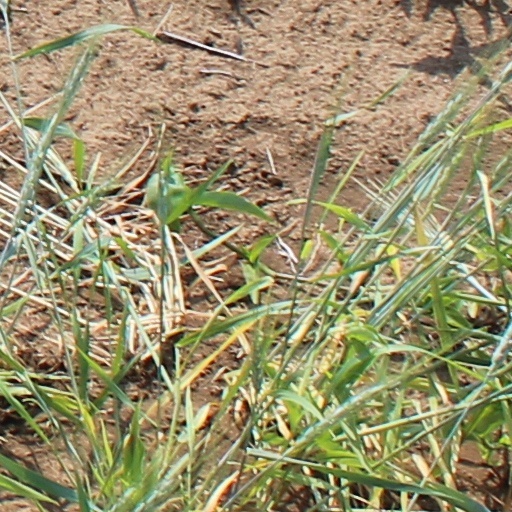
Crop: wheat